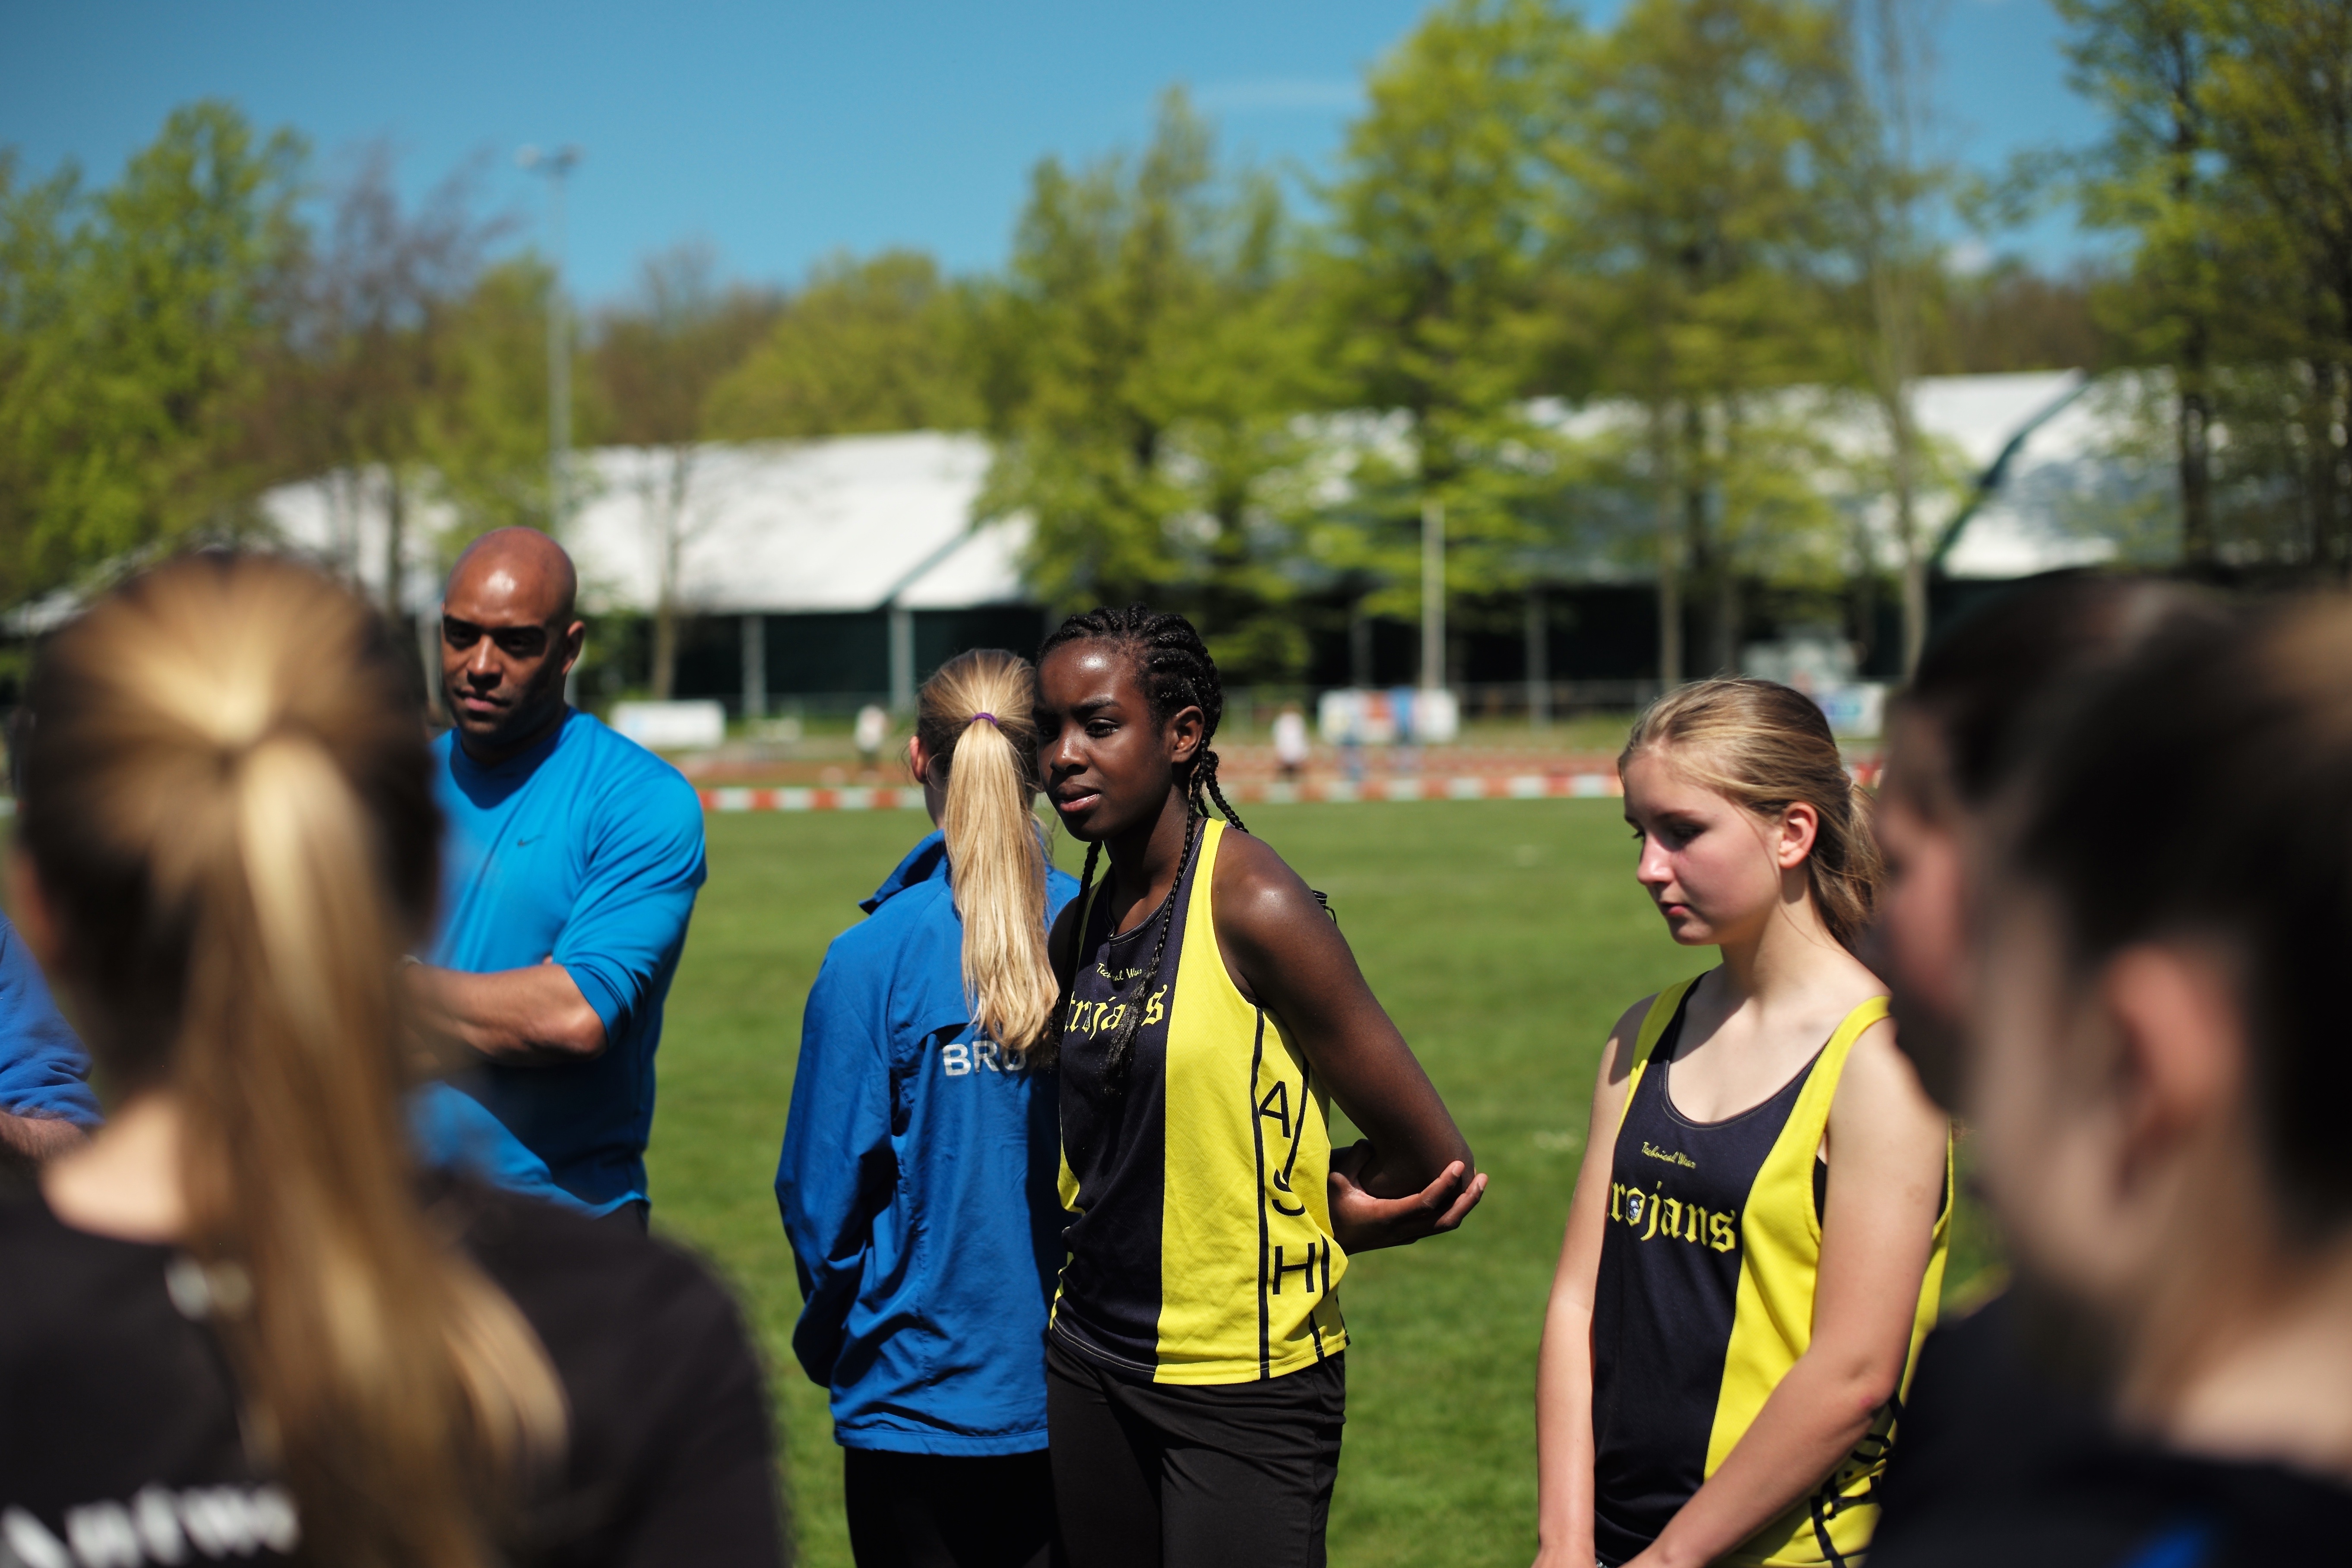
track, running, run, runner, ash, race, competition, holland, hague, netherlands, international, girls, m, american, team, sports, boys, 50, school, runners, endurance, junior, leica, 240, summilux, varsity, athletics, meet, triathlon, physical exercise, human action, endurance sports